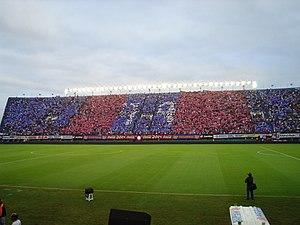
L'Estadio Pedro Bidegain, familièrement appelé El Nuevo Gasómetro, est un stade de football inauguré en 1993 et situé à Buenos Aires en Argentine.